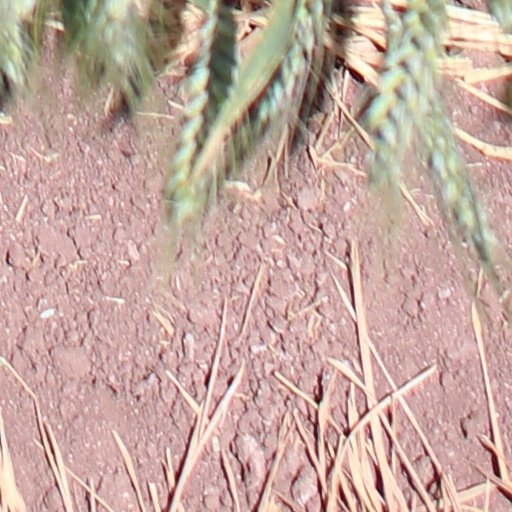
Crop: wheat